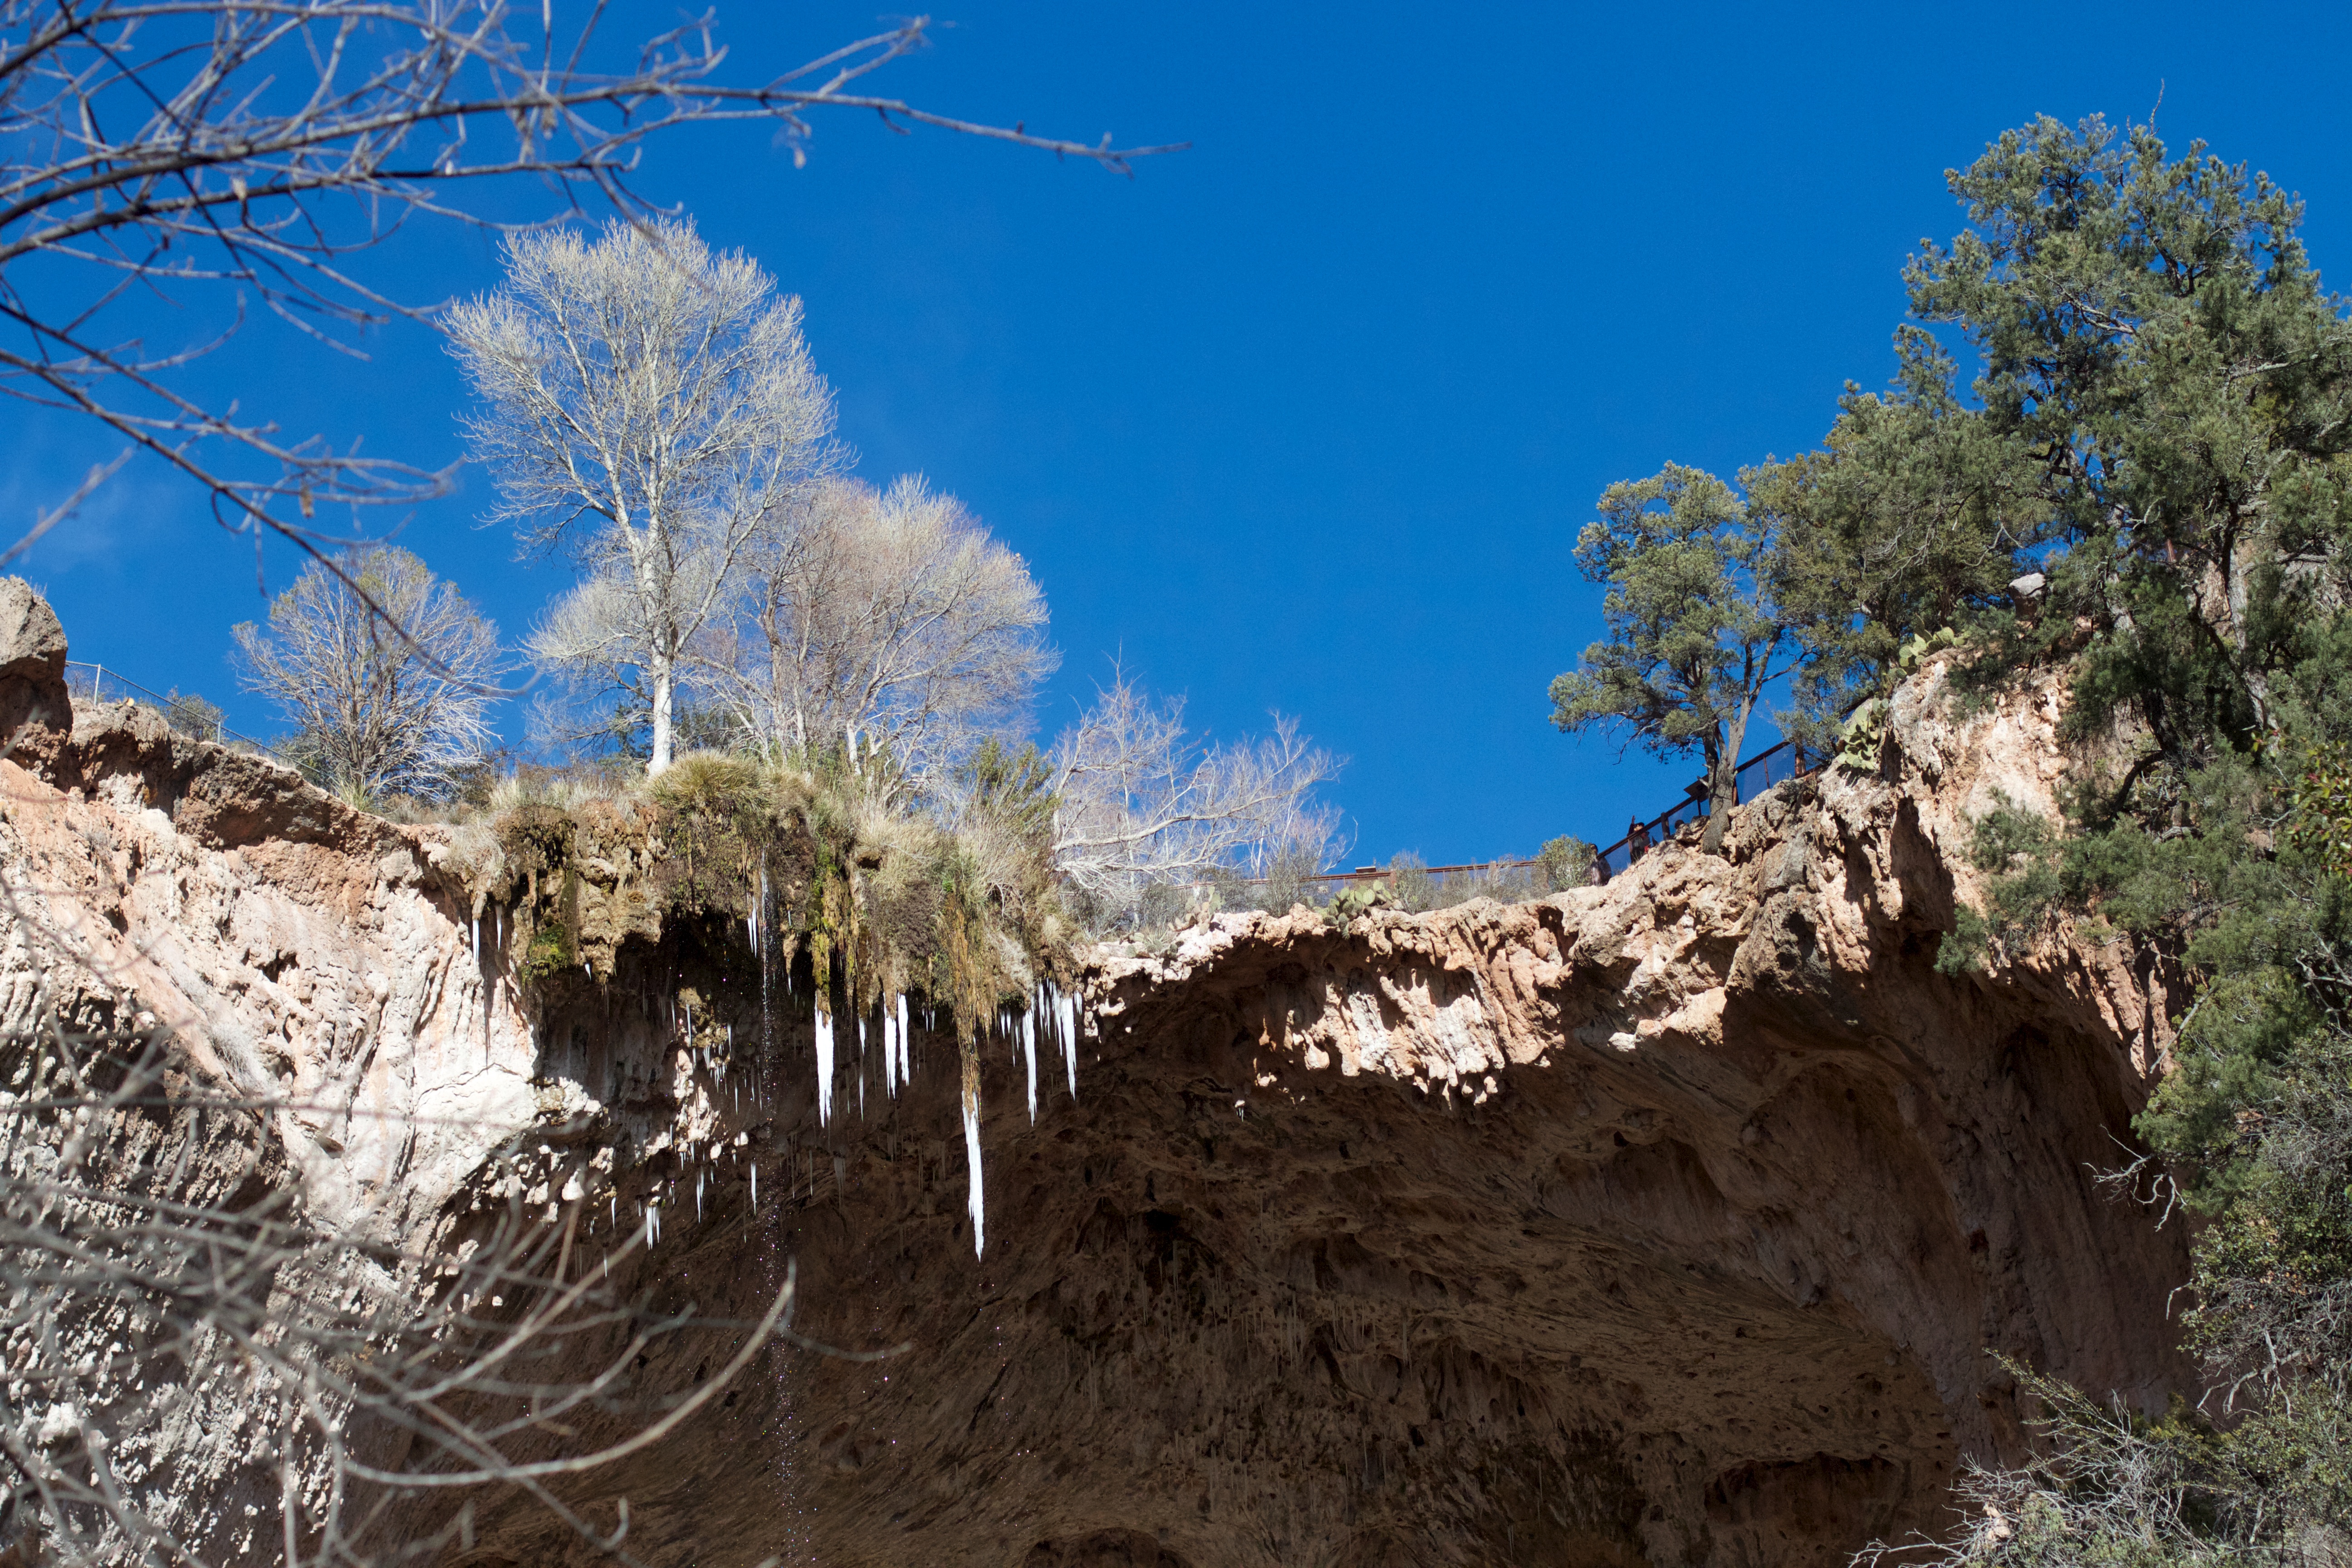
tree, rock, flower, valley, formation, geology, geographical feature